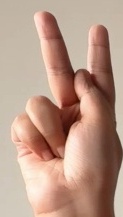
ASL sign: K